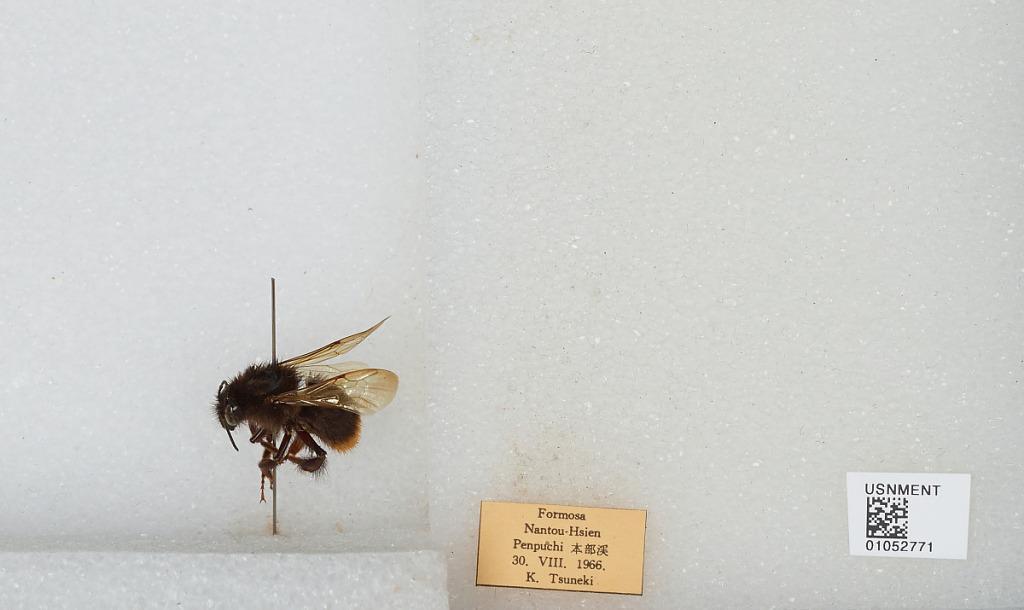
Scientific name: Bombus sp.
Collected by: K. Tsuneki
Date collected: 1966-8-30
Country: Taiwan
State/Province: Taiwan
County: Nantou
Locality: Penpuchi